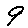
Label: 9